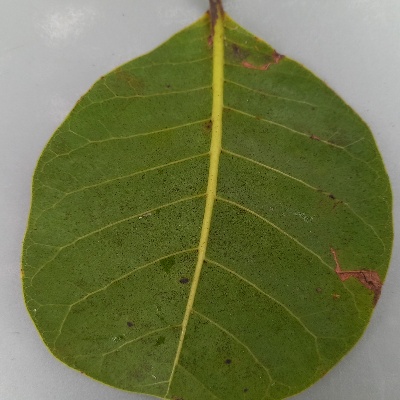
Crop: Cashew
Condition: anthracnose